Nikolai Pavlovich

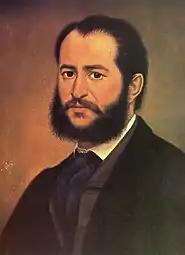
Self-portrait (date unknown)

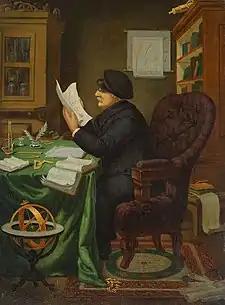
Posthumous portrait of Petar Beron (c.1886)

Nikolai Pavlovich (Bulgarian: Николай Павлович; 9 December 1835, Svishtov – 13 February 1894, Sofia) was a Bulgarian romantic nationalist painter, lithographer and illustrator.